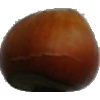
Label: nut_forest